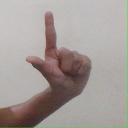
अक्षर: ल